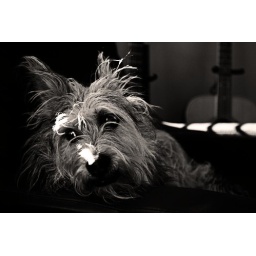
Just my dog (Rusty) in a chair